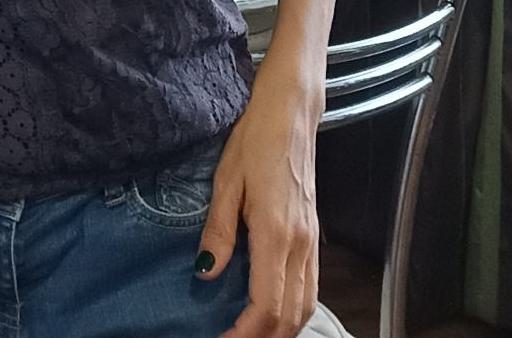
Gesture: no_gesture